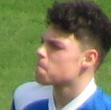
Age: 17